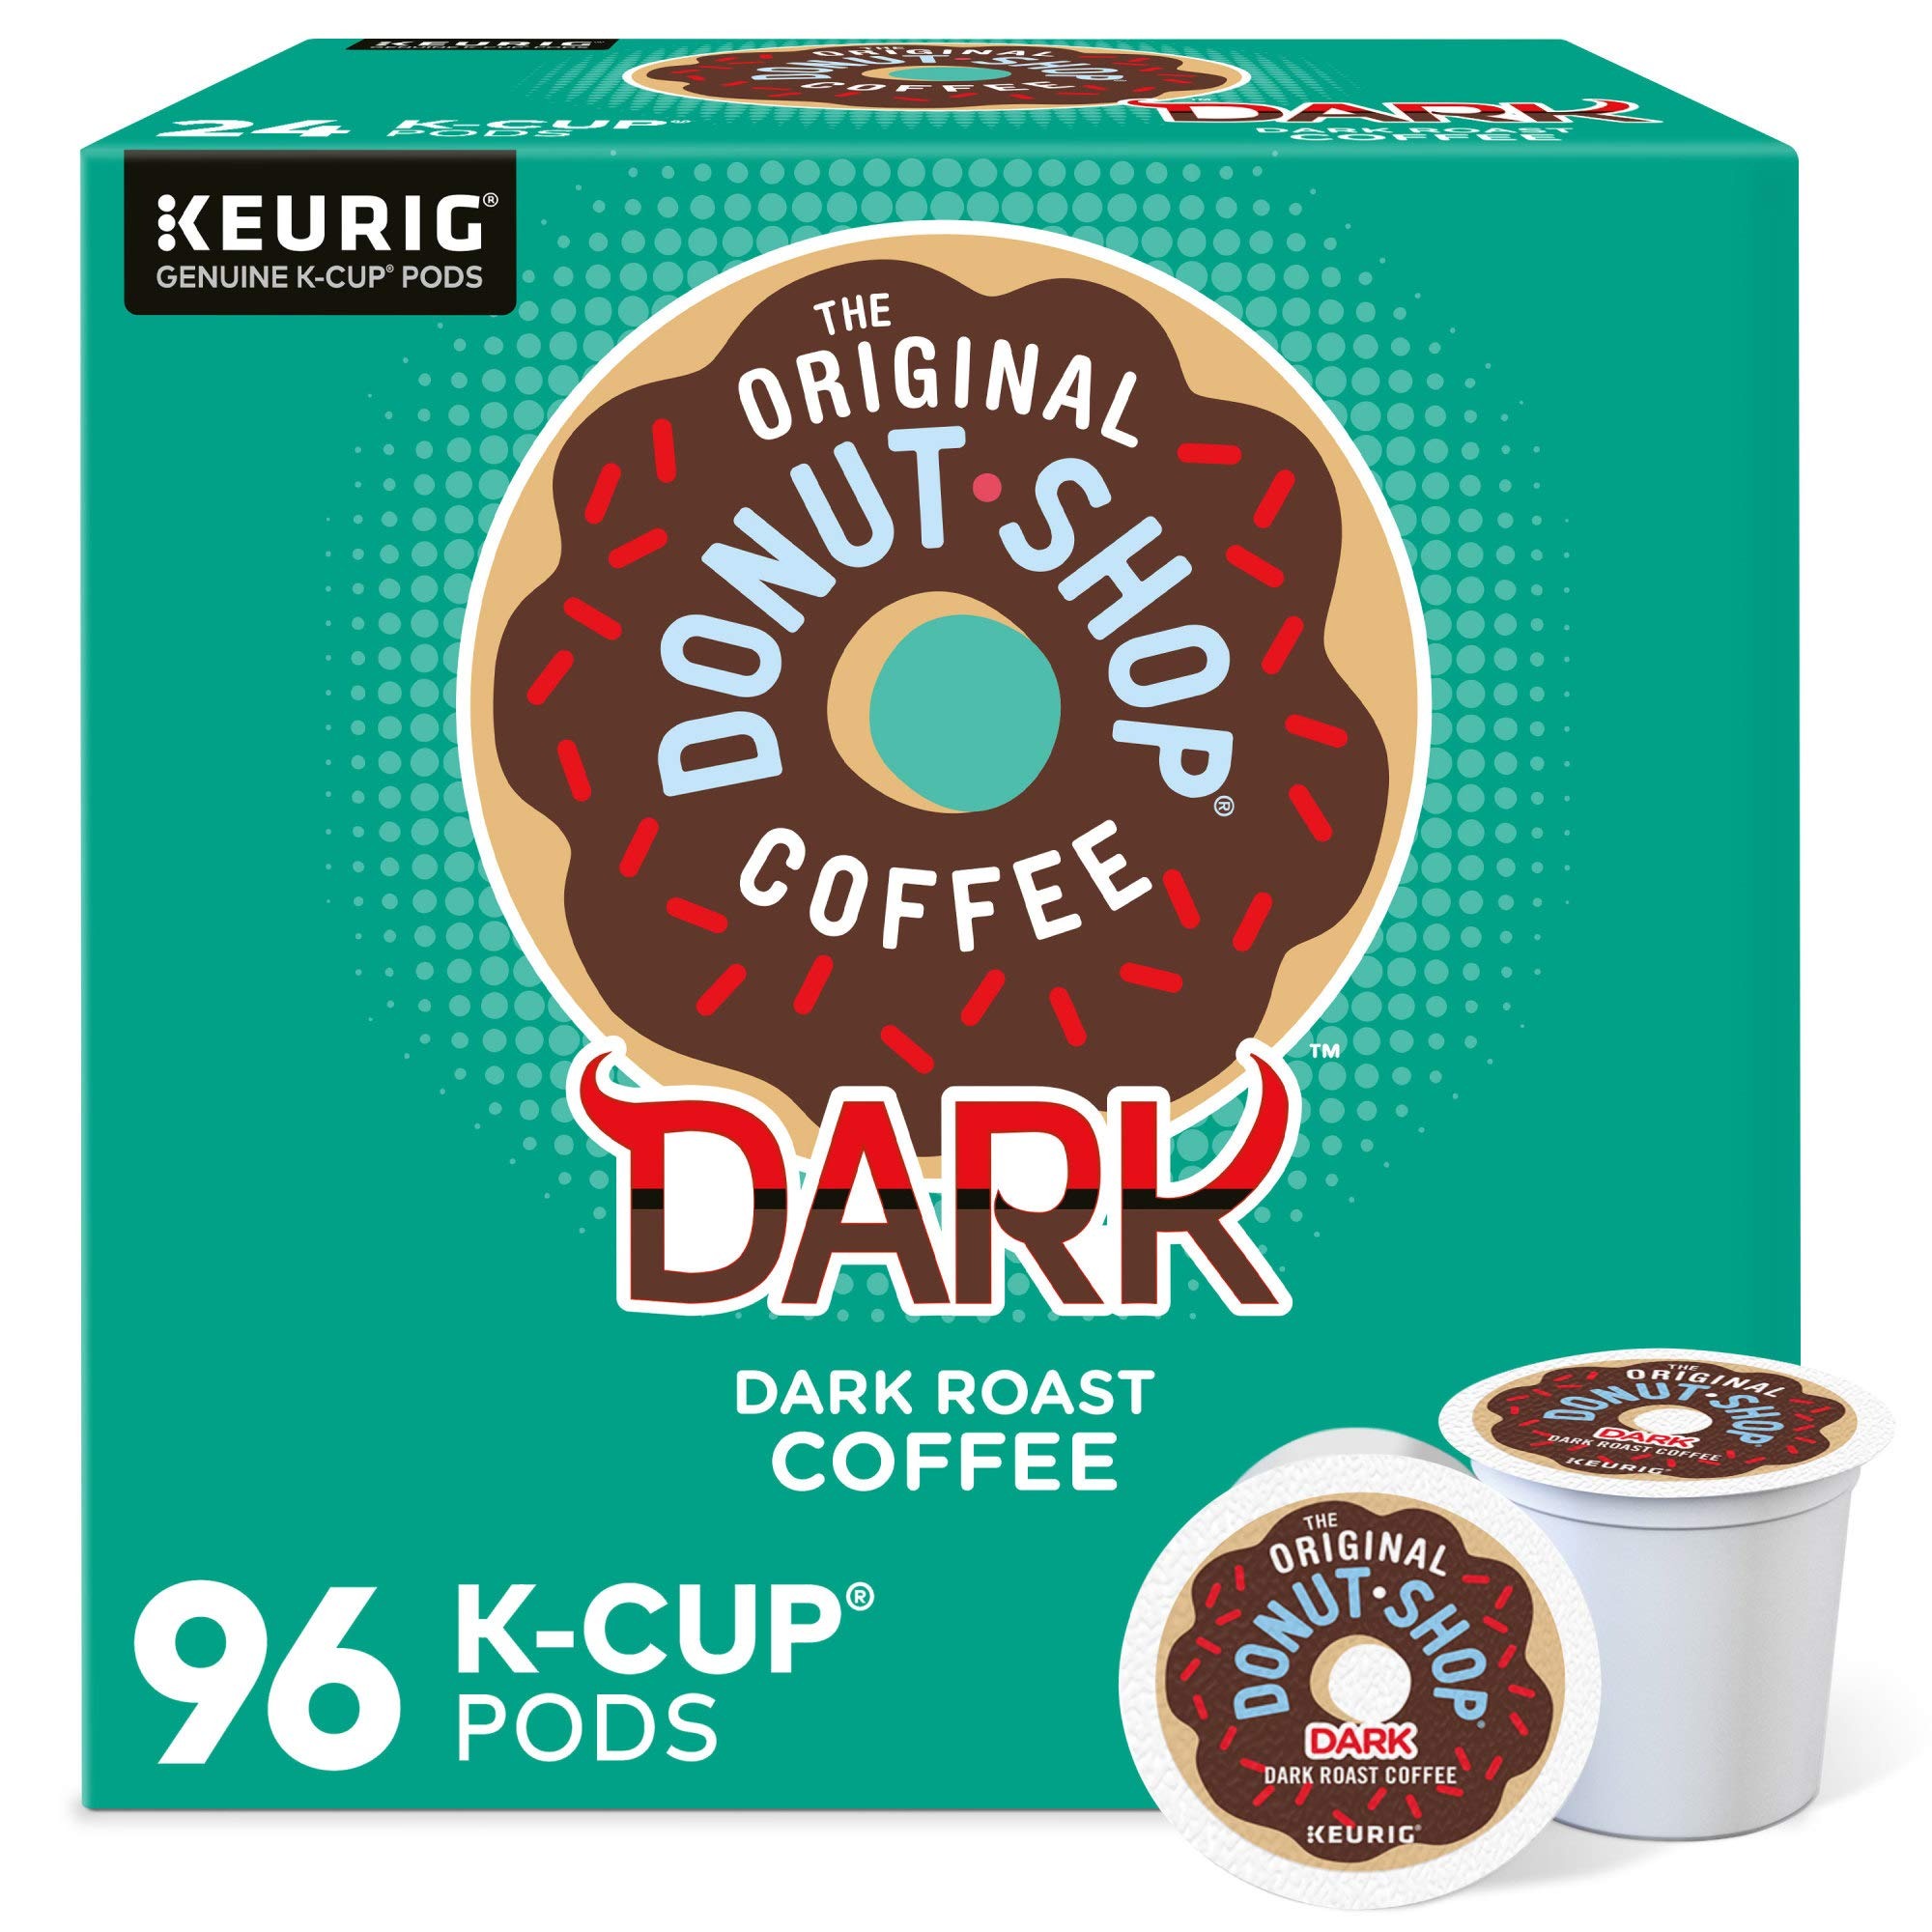
Item Name: The Original Donut Shop Dark Coffee, Keurig Single-Serve K-Cup Pods, Dark Roast, 96 Count
Bullet Point 1: BRAND STORY: Get ready to dive headfirst into a cup of delicious coffee. With our full-bodied taste, you can reimagine the limits of coffee and turn every day into a treat - no matter how sweet and creamy you make it. So drink up, and set your taste buds to discovery mode!
Bullet Point 2: TASTE: A devilishly delicious, extra bold brew
Bullet Point 3: ROAST: Dark Roast coffee and is certified Orthodox Union Kosher
Bullet Point 4: SUSTAINABILITY: Committed to 100 percent responsibly sourced coffee
Bullet Point 5: COMPATIBILITY: Contains genuine Keurig K-Cup pods, engineered for guaranteed quality and compatibility with all Keurig K-Cup pod coffee makers
Bullet Point 6: RECYCLABLE K-CUP PODS: Simple. Delicious. And Recyclable. Enjoy the same great-tasting coffee you know and love, and when you’re done just peel, empty and recycle. Check locally, not recycled in all communities. Packaging may vary.
Value: 96.0
Unit: Count

Price: 13.97